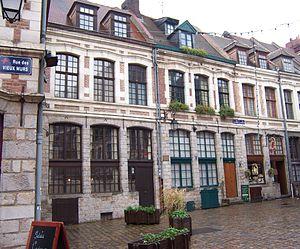
Le style classique lillois est un style architectural présent à Lille au cours du XVIIIᵉ siècle.
Le Vieux-Lille est un quartier situé au nord de Lille. C'est le quartier le plus riche en constructions antérieures au XIXᵉ siècle. Il conserve encore de nombreuses rues pavées et quelques traces des canaux qui sillonnaient la ville aux siècles passés. Il est peuplé par 20.000 habitants.
Ceci est une liste exhaustive des voies publiques de Lille, à l'exclusion des voies des communes associées de Lomme et Hellemmes, citées de façon non exhaustive avec la mention « » ou « ».